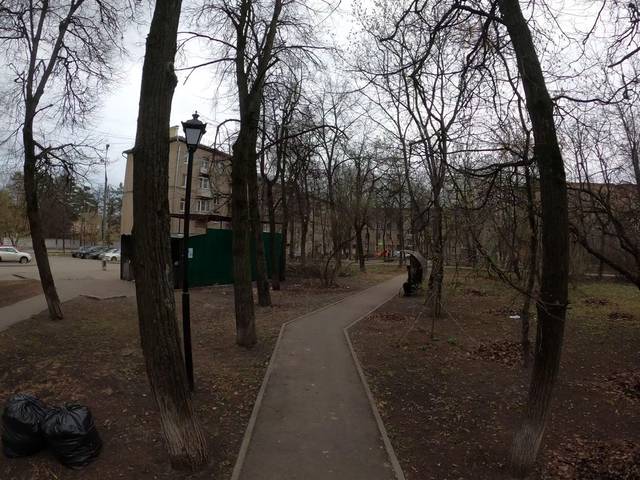
Region: Russia
Coordinates: 55.591, 38.128